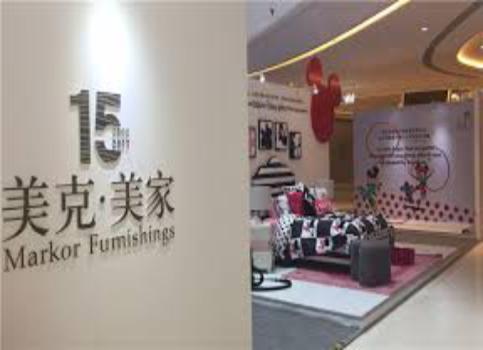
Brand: markor furnishings
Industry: Necessities